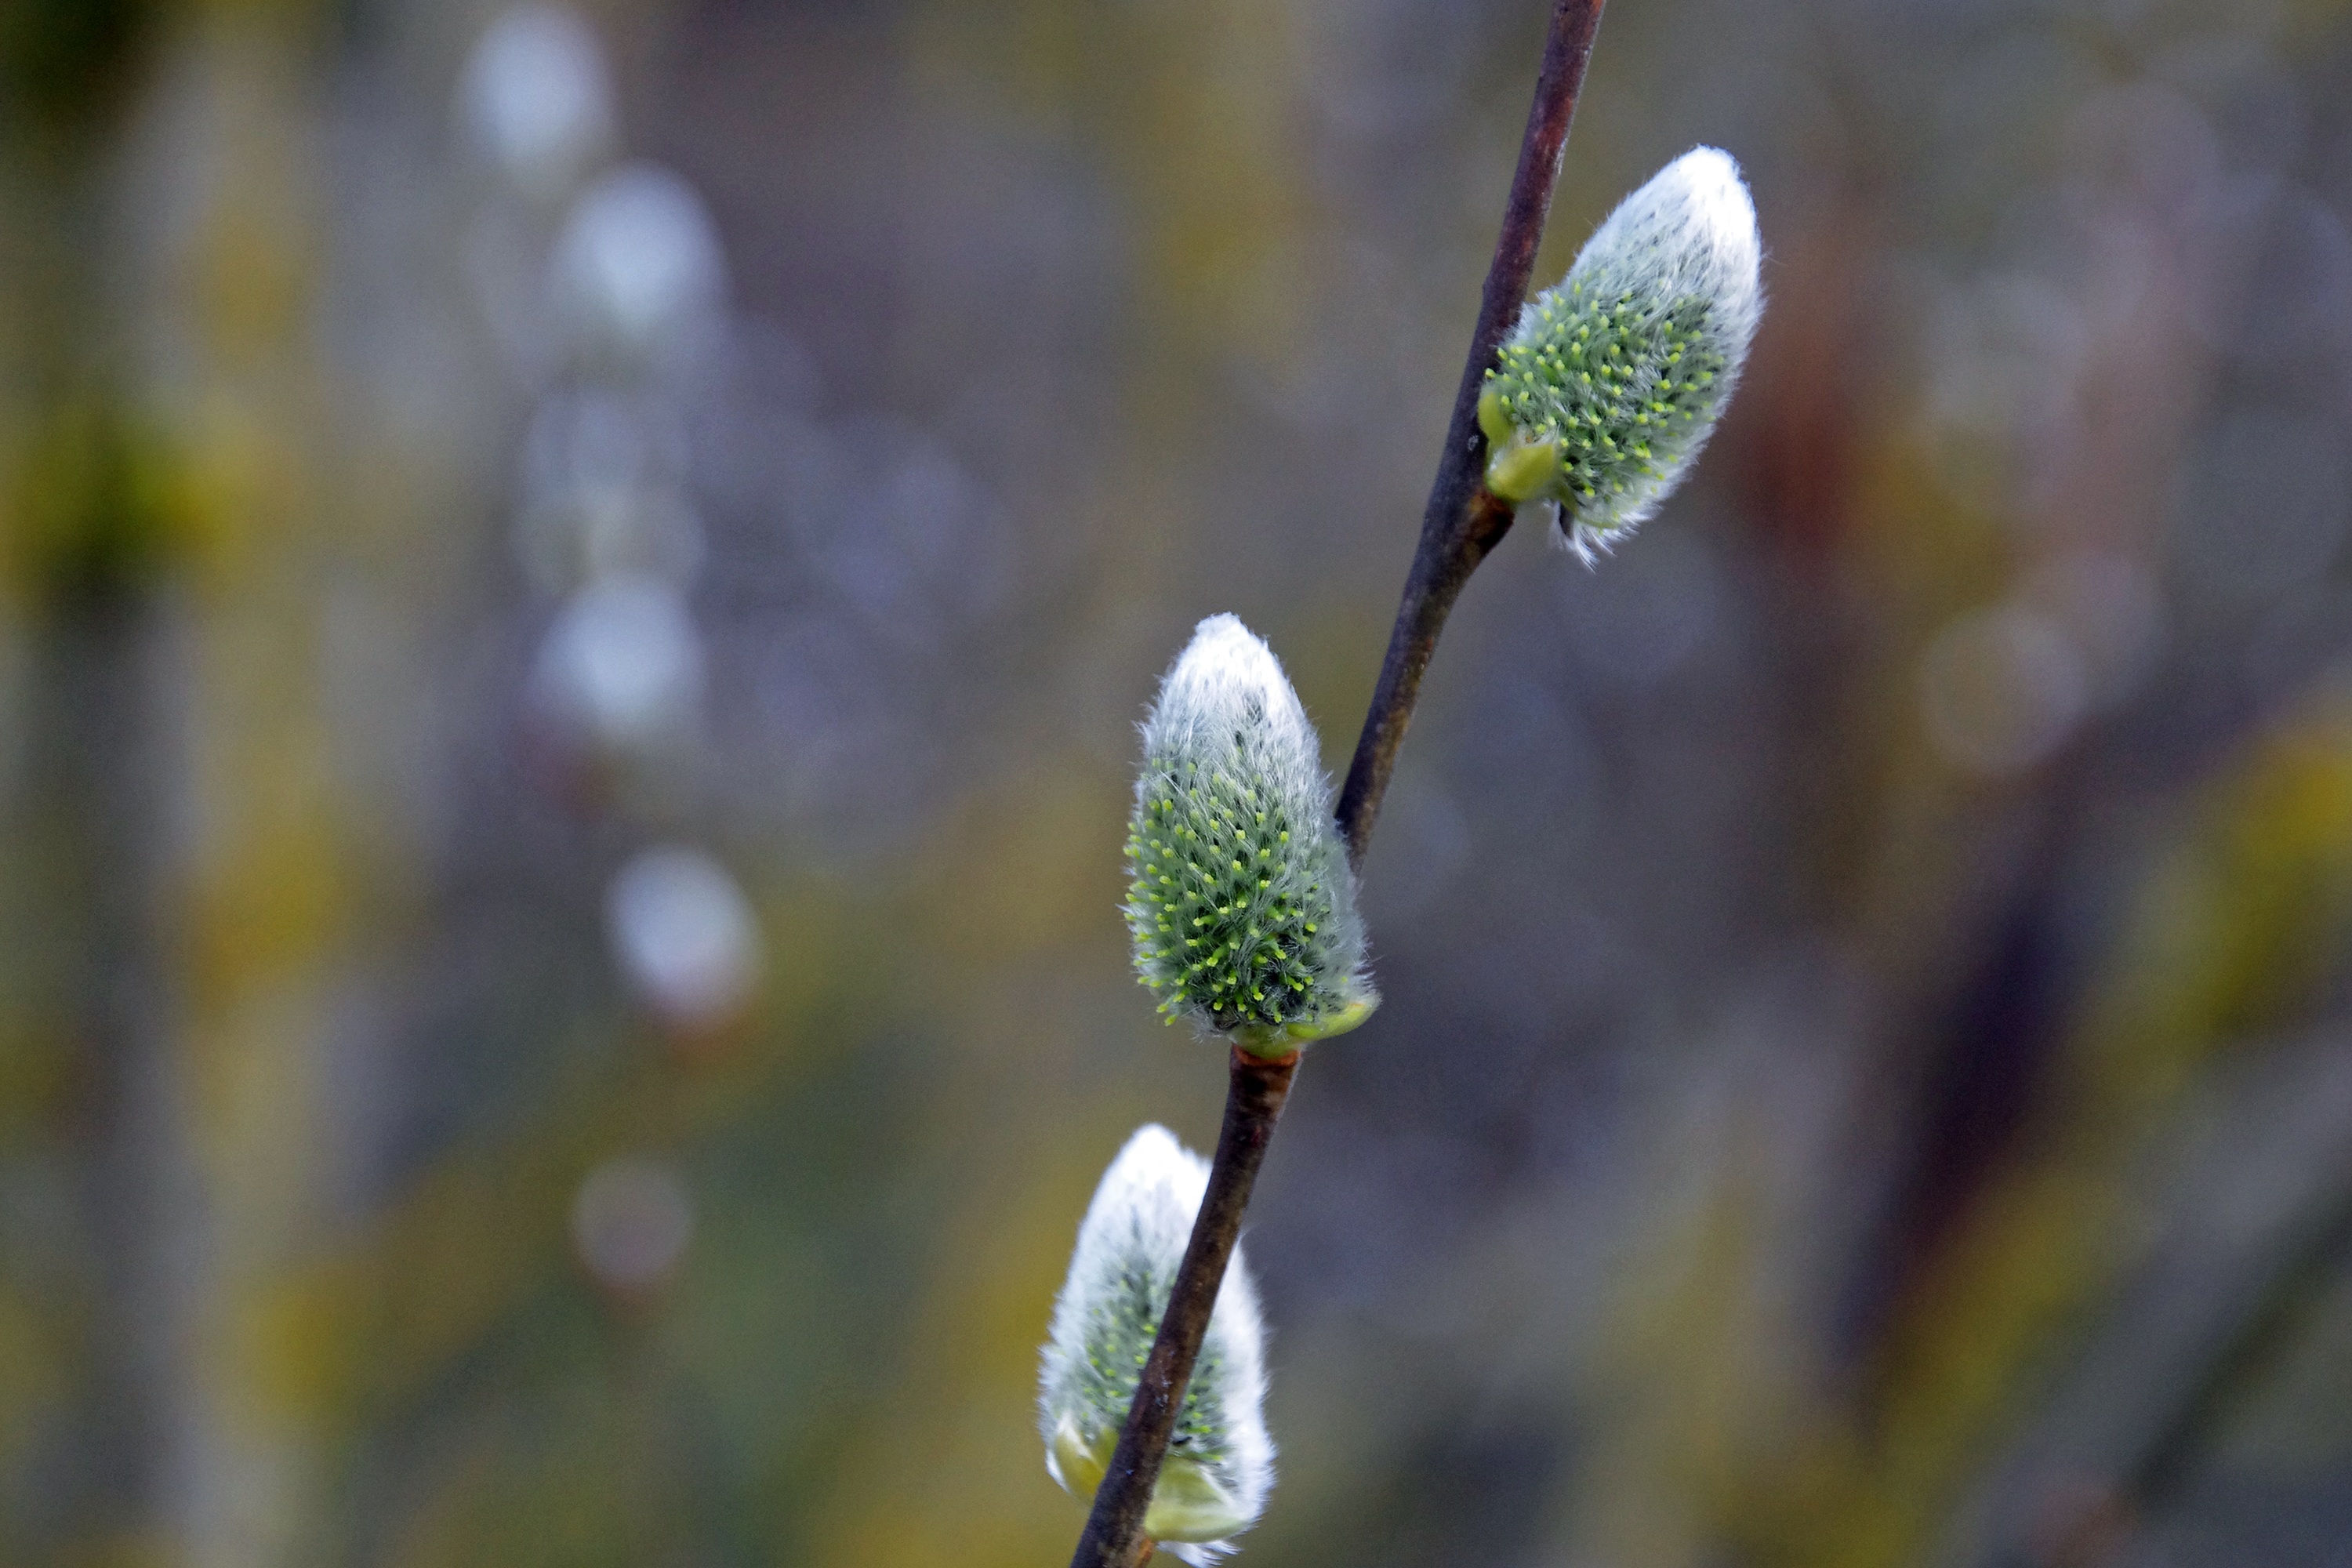
tree, nature, grass, branch, blossom, plant, photography, sunlight, leaf, flower, frost, green, autumn, botany, yellow, flora, season, fauna, wildflower, close up, willow, buds, bud, salix, macro photography, gems, flowering plant, gemma, plant stem, land plant